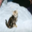
Label: cat